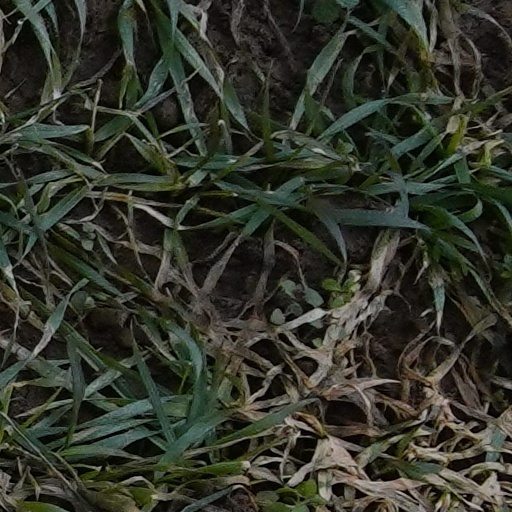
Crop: wheat